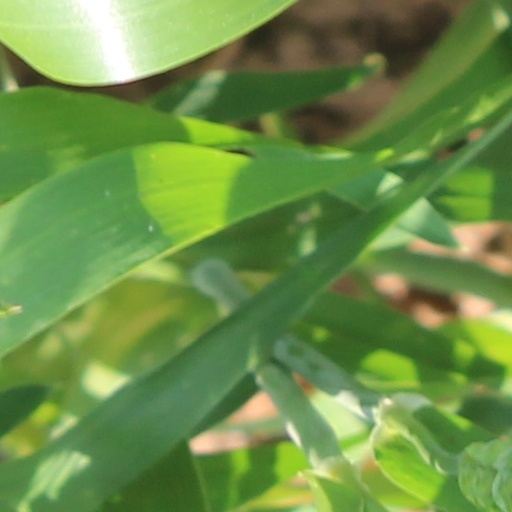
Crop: wheat